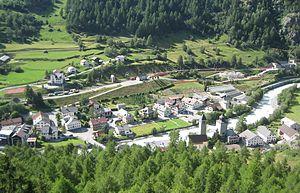
Susch est une localité et une ancienne commune suisse du canton des Grisons, située dans la région d'Engiadina Bassa/Val Müstair.